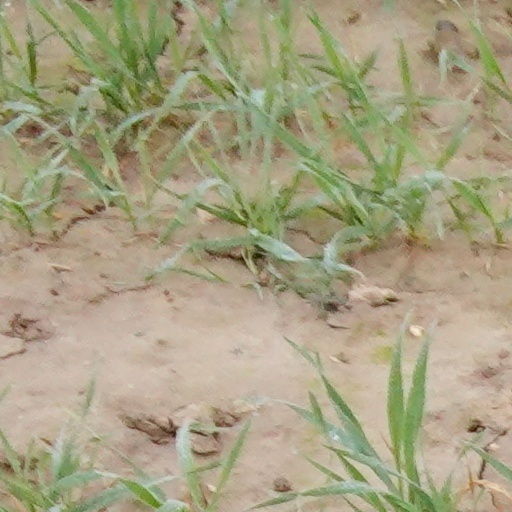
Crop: wheat